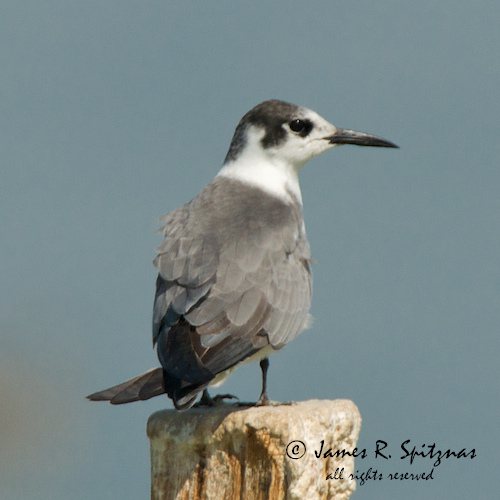
this is a grey bird with a white neck and a long pointy black beak.
a medium bird with with a grey crown and a white throat and grey primaries and secondaries, the bird has a long and pointy billthe bird has a black eyering and a grey crown.
this bird has a speckled belly and breast with a long pointy bill.
this bird has a grey crown, a long and pointed bill, and a grey back
this medium sized shore bird has a long pointed beak and features gray wings, a white breast, a white and gray head, and large black eyes.
a small bird, with a long narrow pointed beak. his body is gray in color with white around its neck.
this bird has a grey colored body, and wings with white on its face and neck
this bird has a black crown with a white throat and a black nape.
a mostly grey bird with some white around its neck and the front of its head, as well as a long pointy bill.
Species: Black Tern